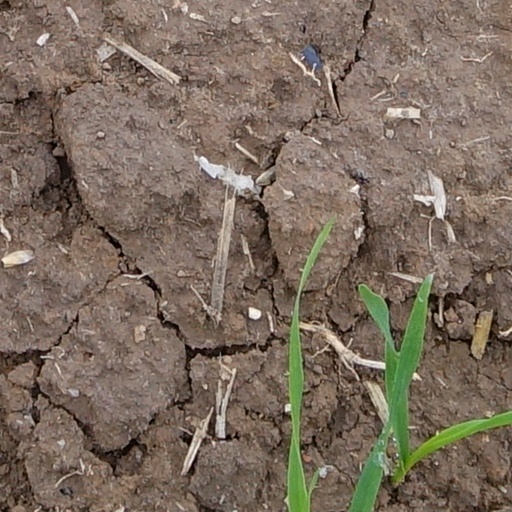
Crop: wheat